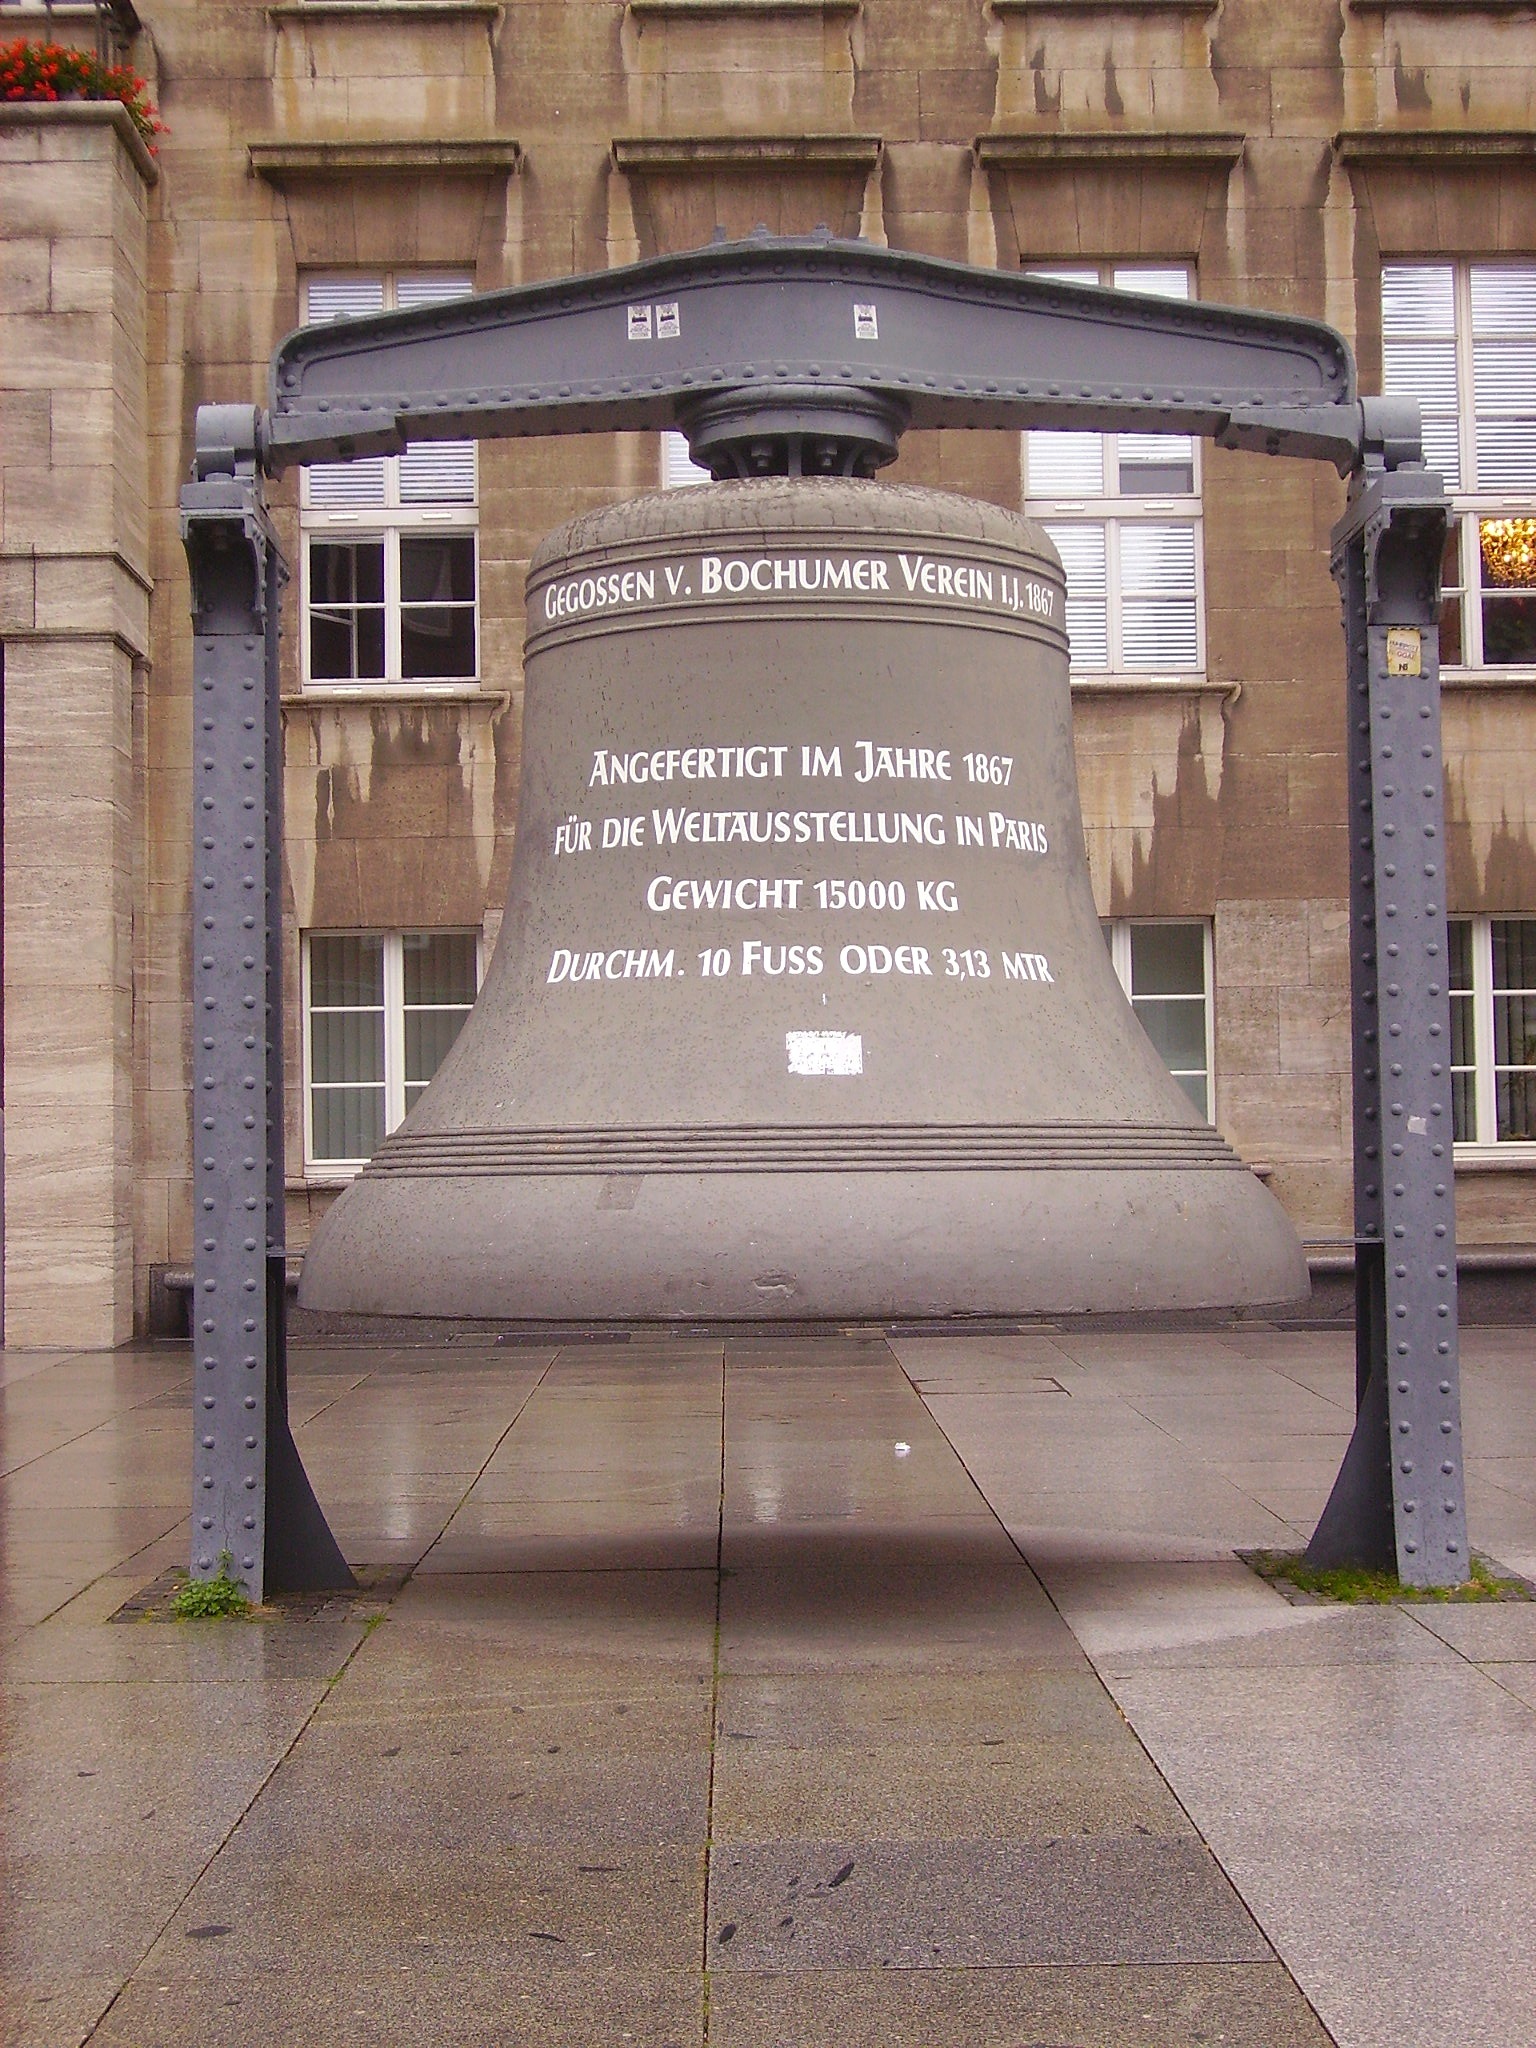
architecture, building, urban, monument, steel, bell, landmark, facade, outside, memorial, sound, germany, tourist attraction, bochum, cast steel